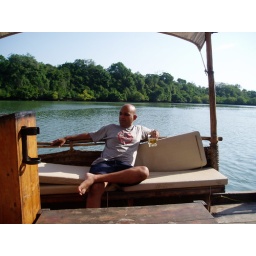
Relaxing on a boat moored in the ocean - at Moorings in Mombasa